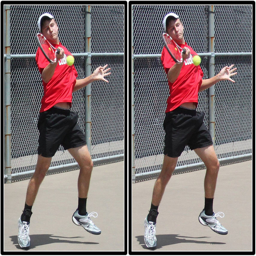
A man swinging a tennis racquet at a tennis ball.
a split photo of a man hitting a tennis ball
Double tennis players have double rackets striking double tennis balls.
Two parallel images of a man hitting a forehand shot with a tennis racket.
A man hitting a tennis ball with a racquet.